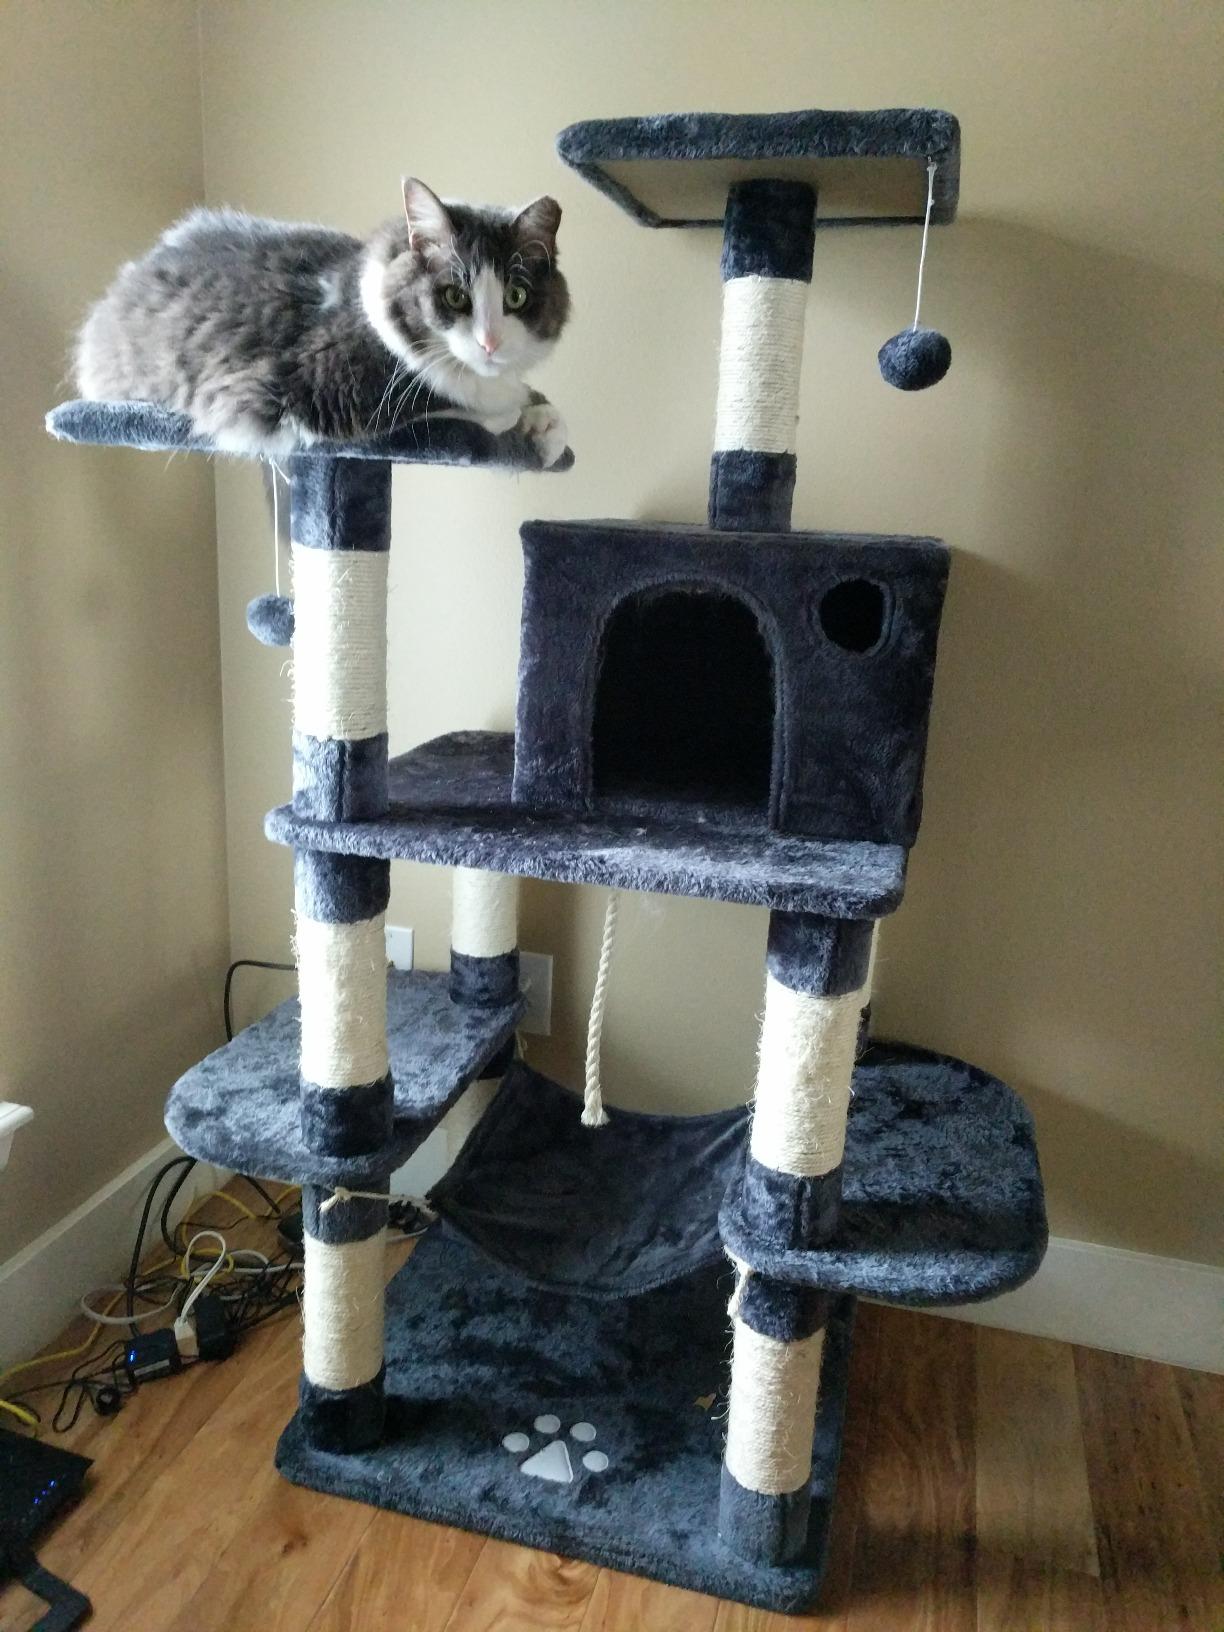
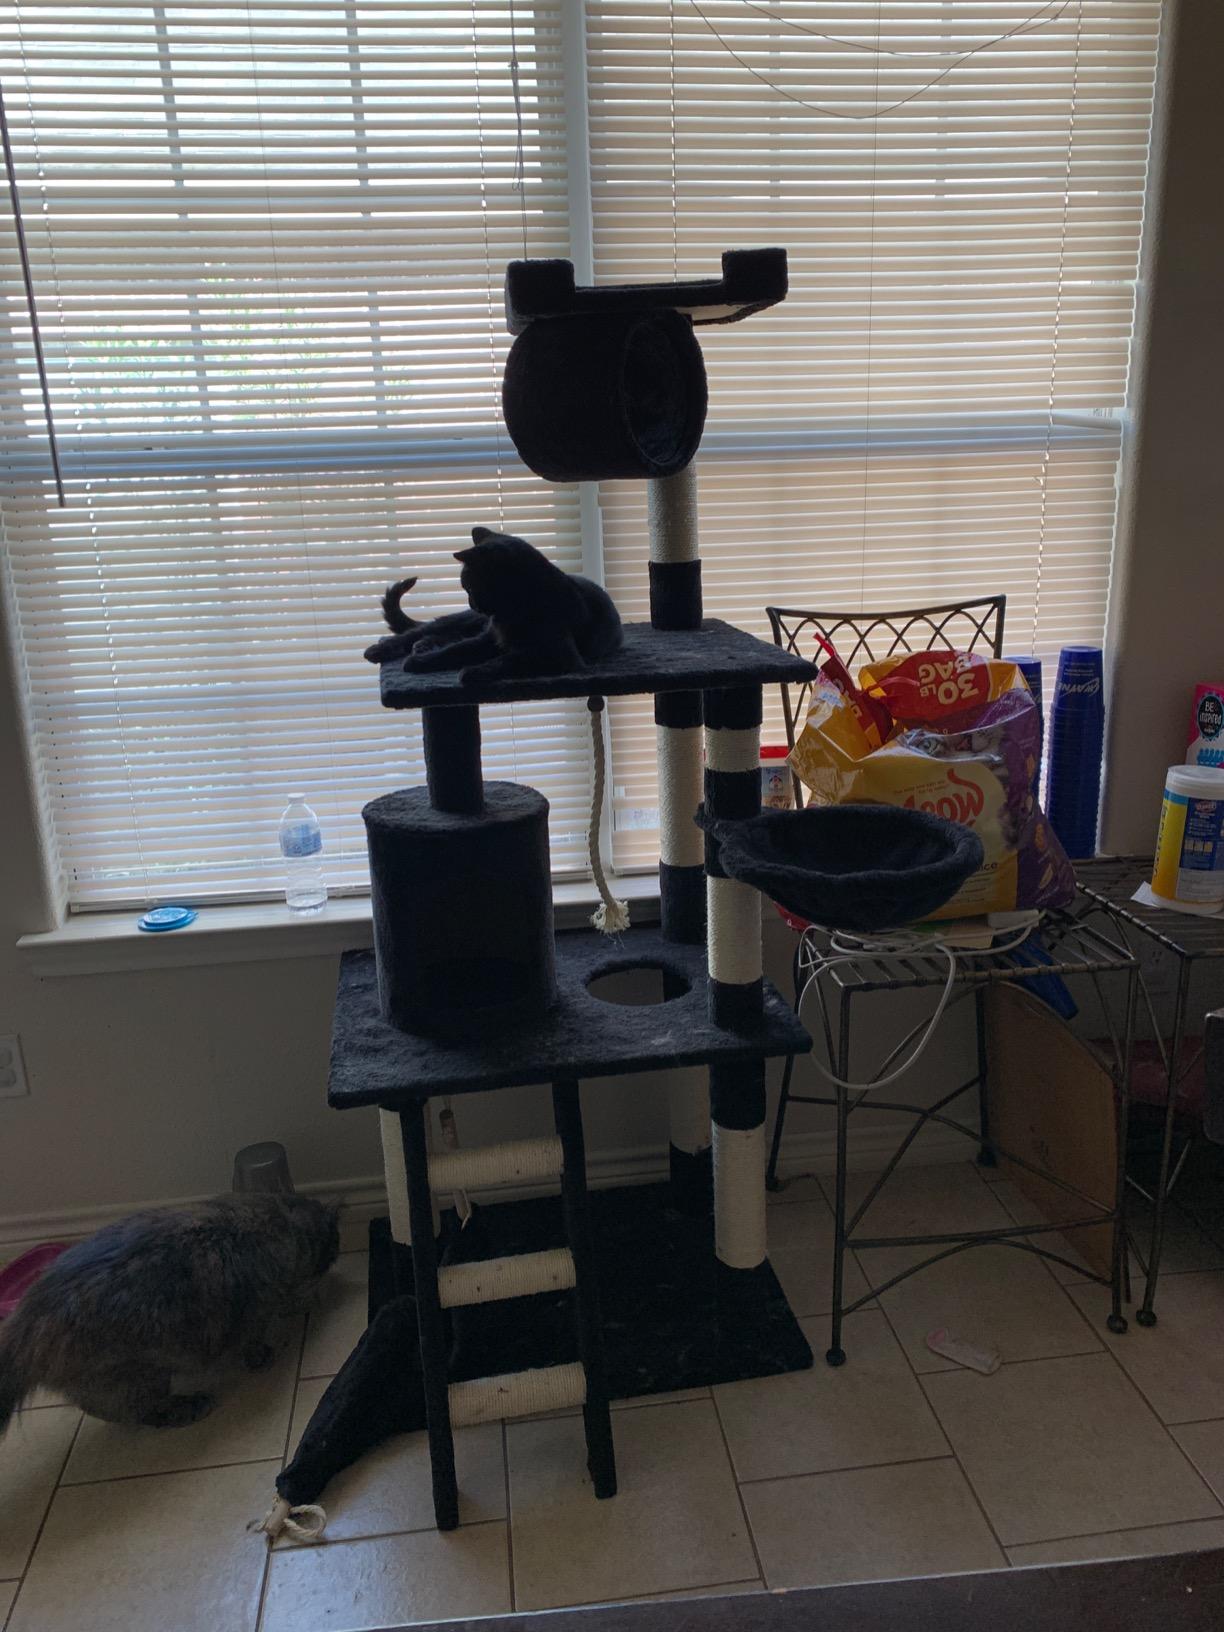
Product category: items_cat tree
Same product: no